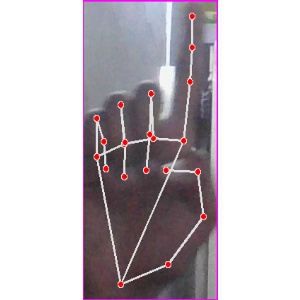
अक्षर: क